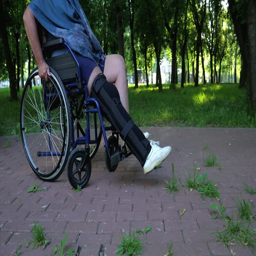
a disabled near the forest .